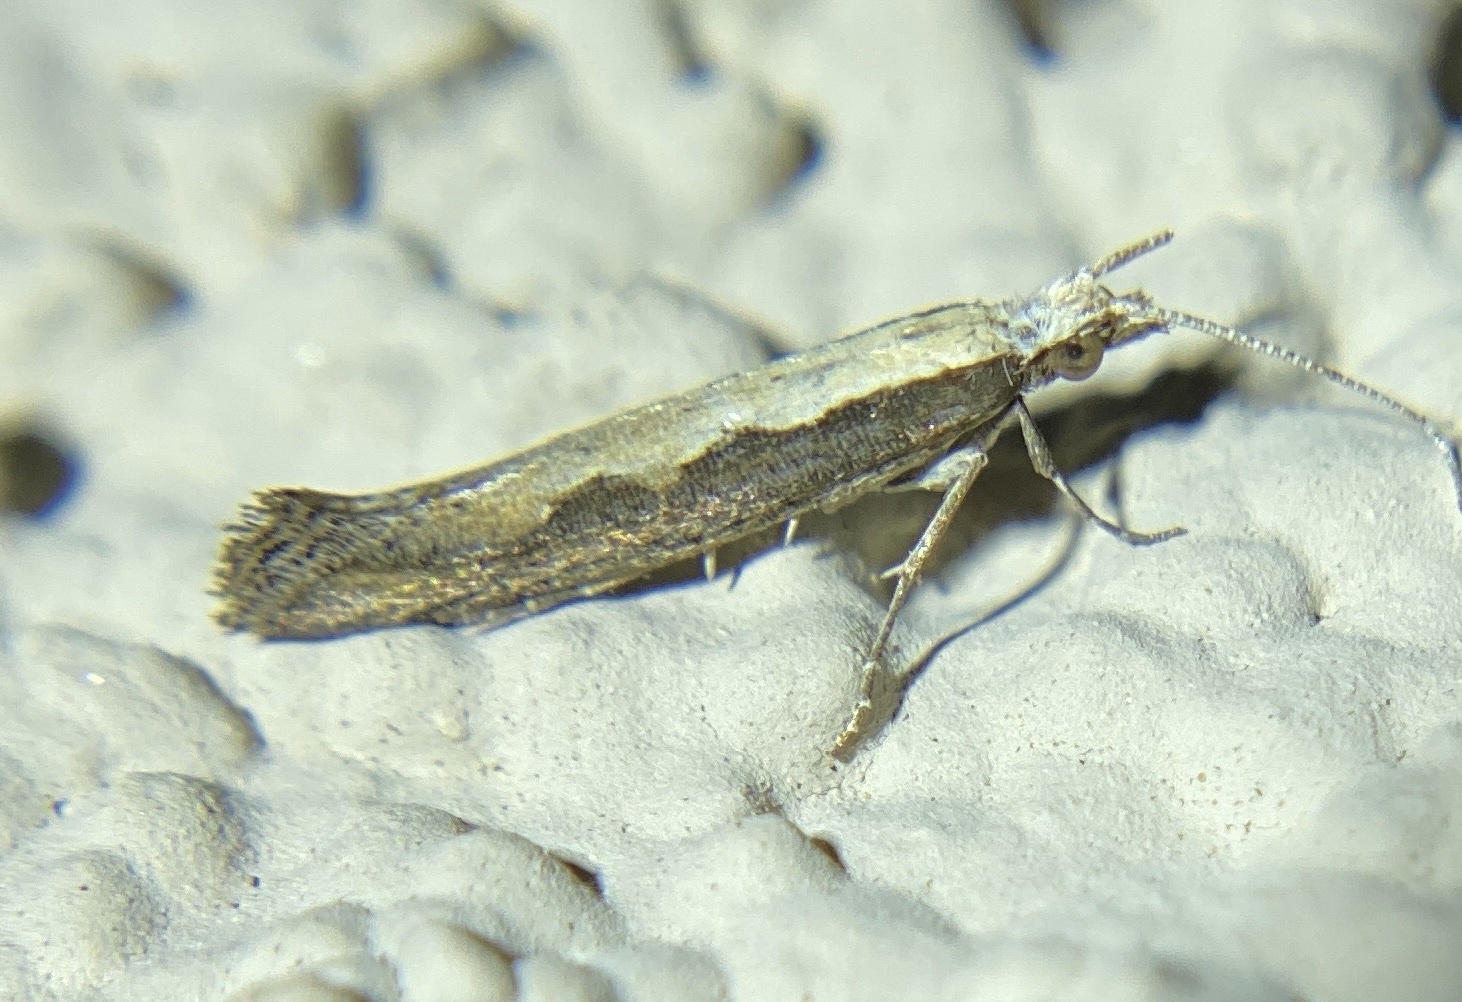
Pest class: diamondback_moth